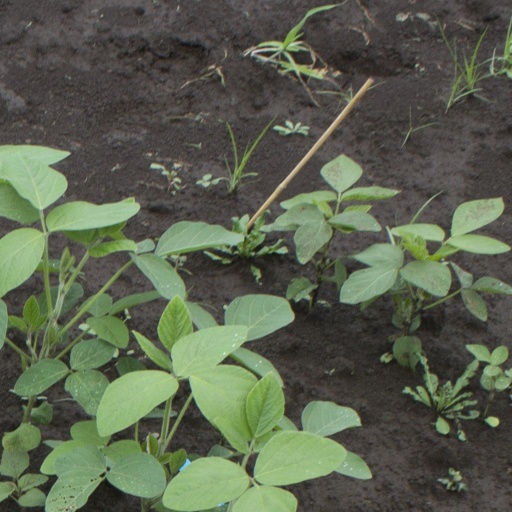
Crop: soybean